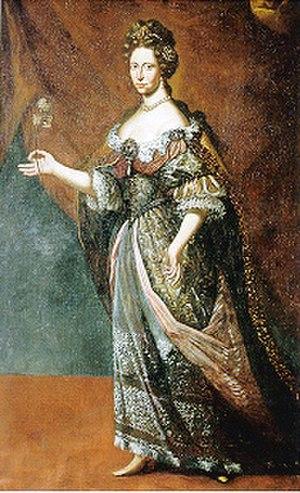
Dorothée-Sophie de Neubourg, princesse puis duchesse de Parme. Elle épouse Édouard II Farnèse, prince de Parme puis, veuve, le frère de son premier mari, François Iᵉʳ, duc de Parme.